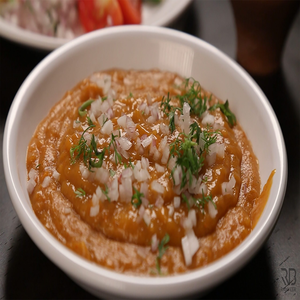
Dish: pavbhaji